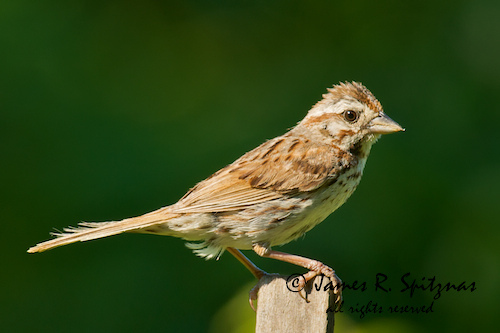
small tan bird with brown feathers and dark brown spots on the feathers and a green body.
small whit and brown spotted bird with a small beaka small bird with a brown tail, and a brown eye ring.
a bird with a triangular bill, whitee eyebrow, and brown spots on its white breast.
this is a tiny bird with light brown and dark brown on the wingbars and long feathers on the crown.
a small brown and beige bird with a dark beige bill and streaks of brown around the bird's eyes.
this bird has wings that are brown and has a brown billa light colored small bird with a pointy brown beak.
the bird is brown and white speckled in color and has a pointed bill.
a brown and white spotted bird with a long tail, long narrow feet, a small head, and a pointy beak.
Species: Song Sparrow